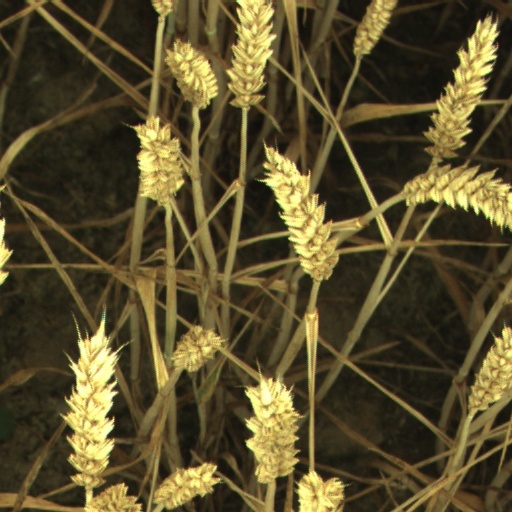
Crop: wheat